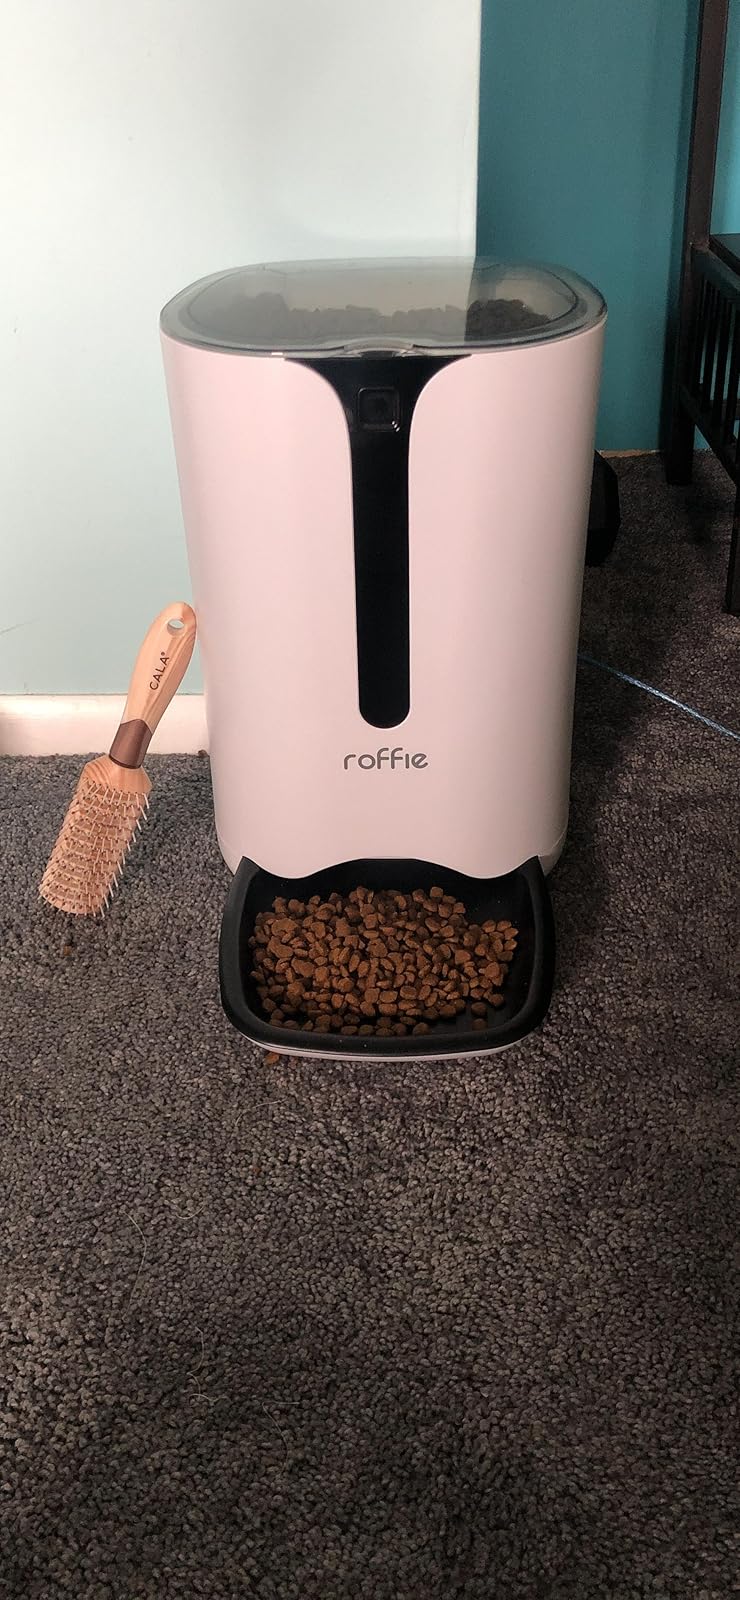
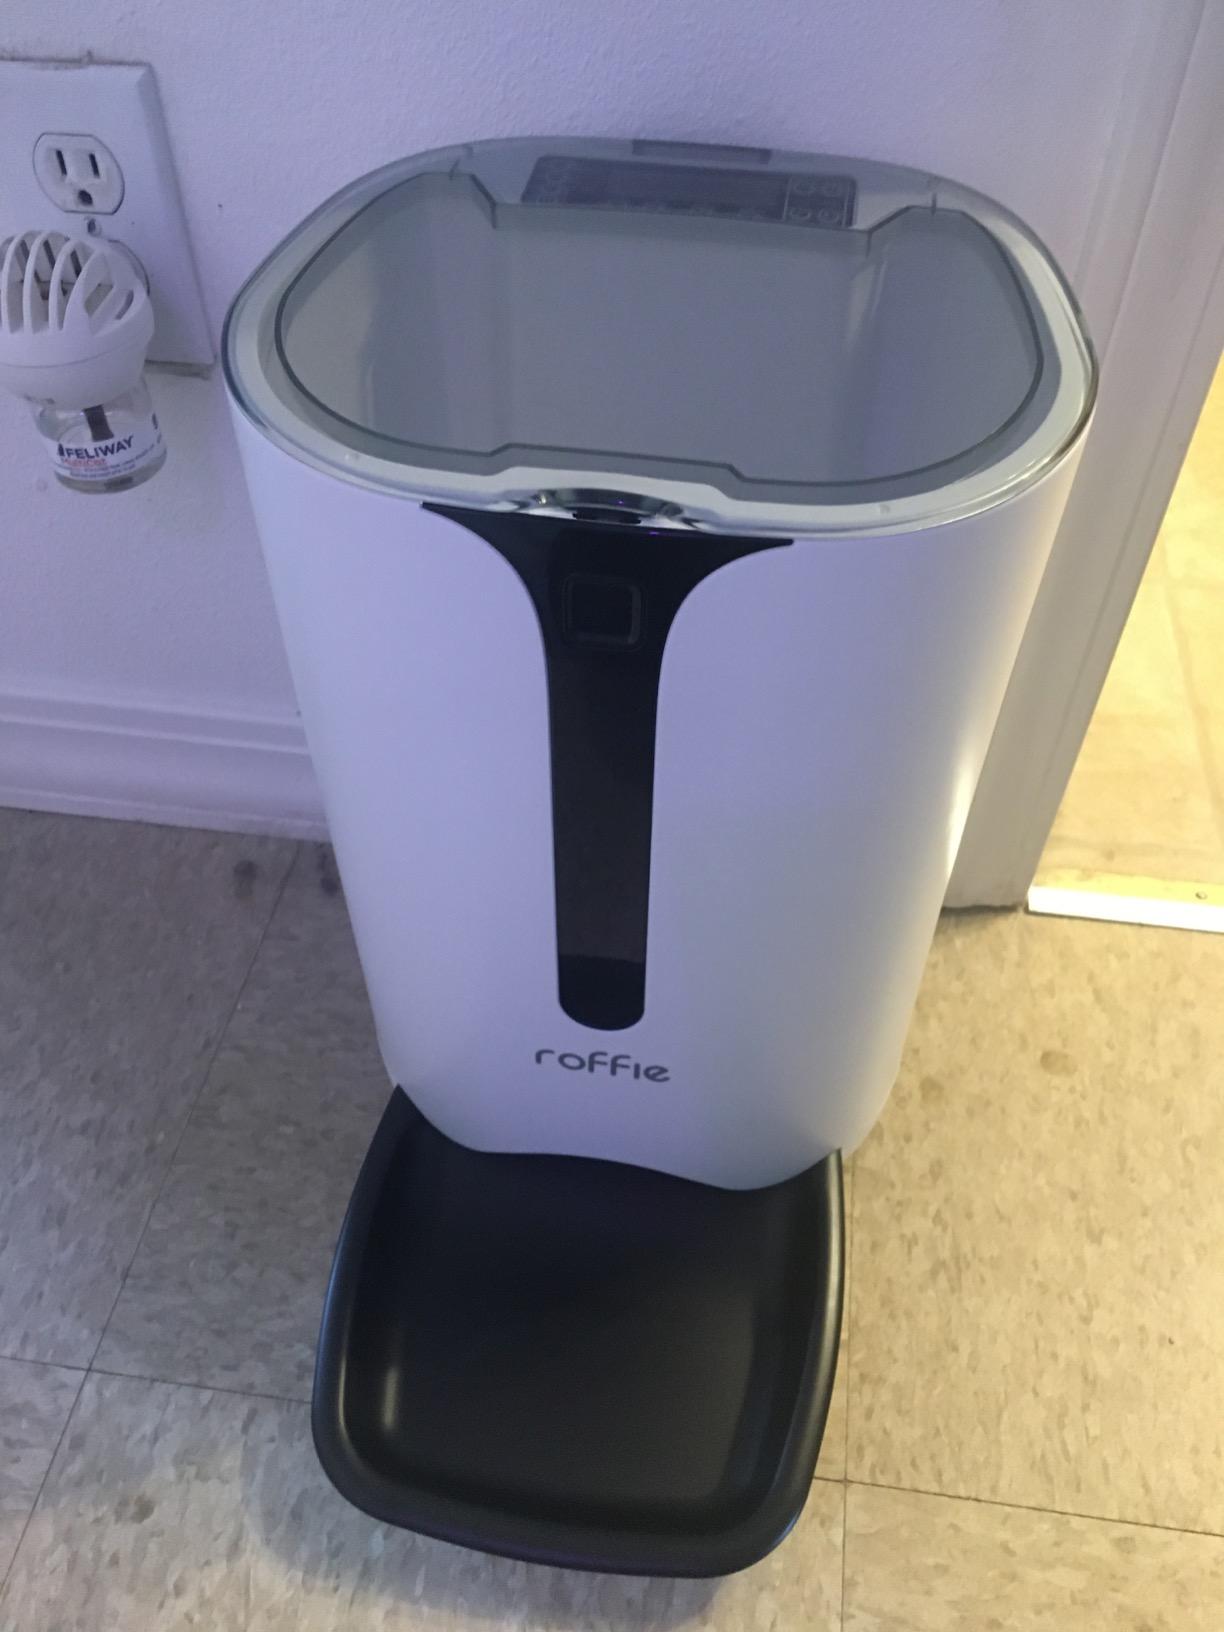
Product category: items_feeder
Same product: yes